Florizel von Reuter

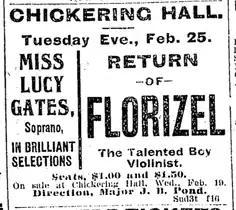
Advertisement for concert at Boston's Chickering Hall, USA, 1902

His first professional concert was at La Chaux-de-Fonds in Switzerland in 1900. After giving 30 concerts in that country he began to tour in America, where he was introduced as a protégé of Joseph Joachim's. However, much of his early career was spent performing and teaching in Europe.